4 Park Avenue

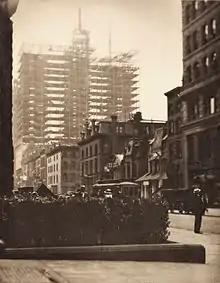
The photograph "Old and New New York" by Alfred Stieglitz. The photo was most likely taken on the North side of 34th, just east of 5th Avenue, facing east, with the building under construction being the Vanderbilt Hotel which stands along the east side of Park, between 33rd and 34th. The tower in the background is the 71st Regiment Armory (now demolished), which sat on the southwest side of Park and 34th.

The Park Avenue Club opened a clubhouse within the top three stories of the hotel in 1933. In March 1935, the New York Life Insurance Company moved to foreclose on the hotel's second mortgage loan of $200,000. Marshall, who had directed the hotel from its opening, remained in his position as its general manager. New York Life acquired the hotel that May at a foreclosure auction in which it bid $2.419 million. By November 1935, the Knott Management Corporation had taken over the Vanderbilt's operation for New York Life. Knott then appointed Oscar Banse as the hotel's new general manager. During the late 1930s, the hotel hosted exhibitions such as the Pottery and Glassware Show. A guide in 1939 described the Vanderbilt as "one of the hotels in New York that has kept its popularity for many years".